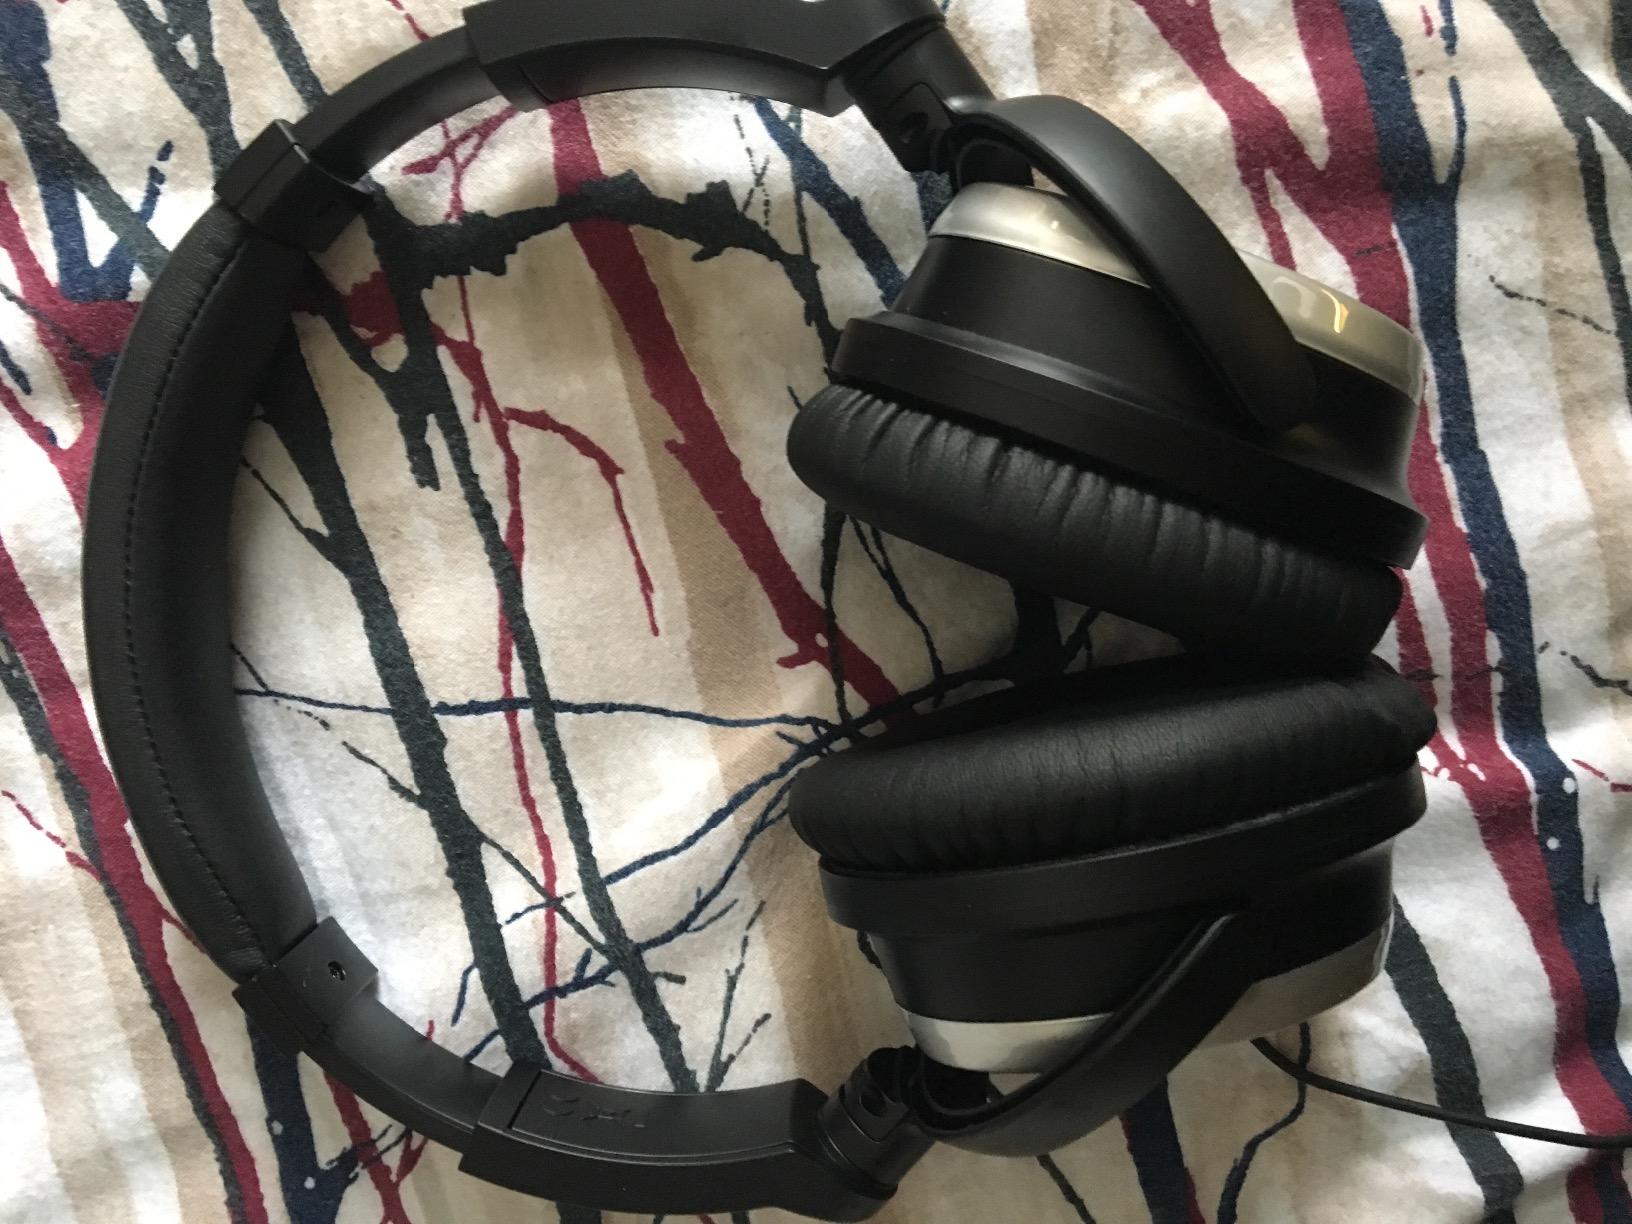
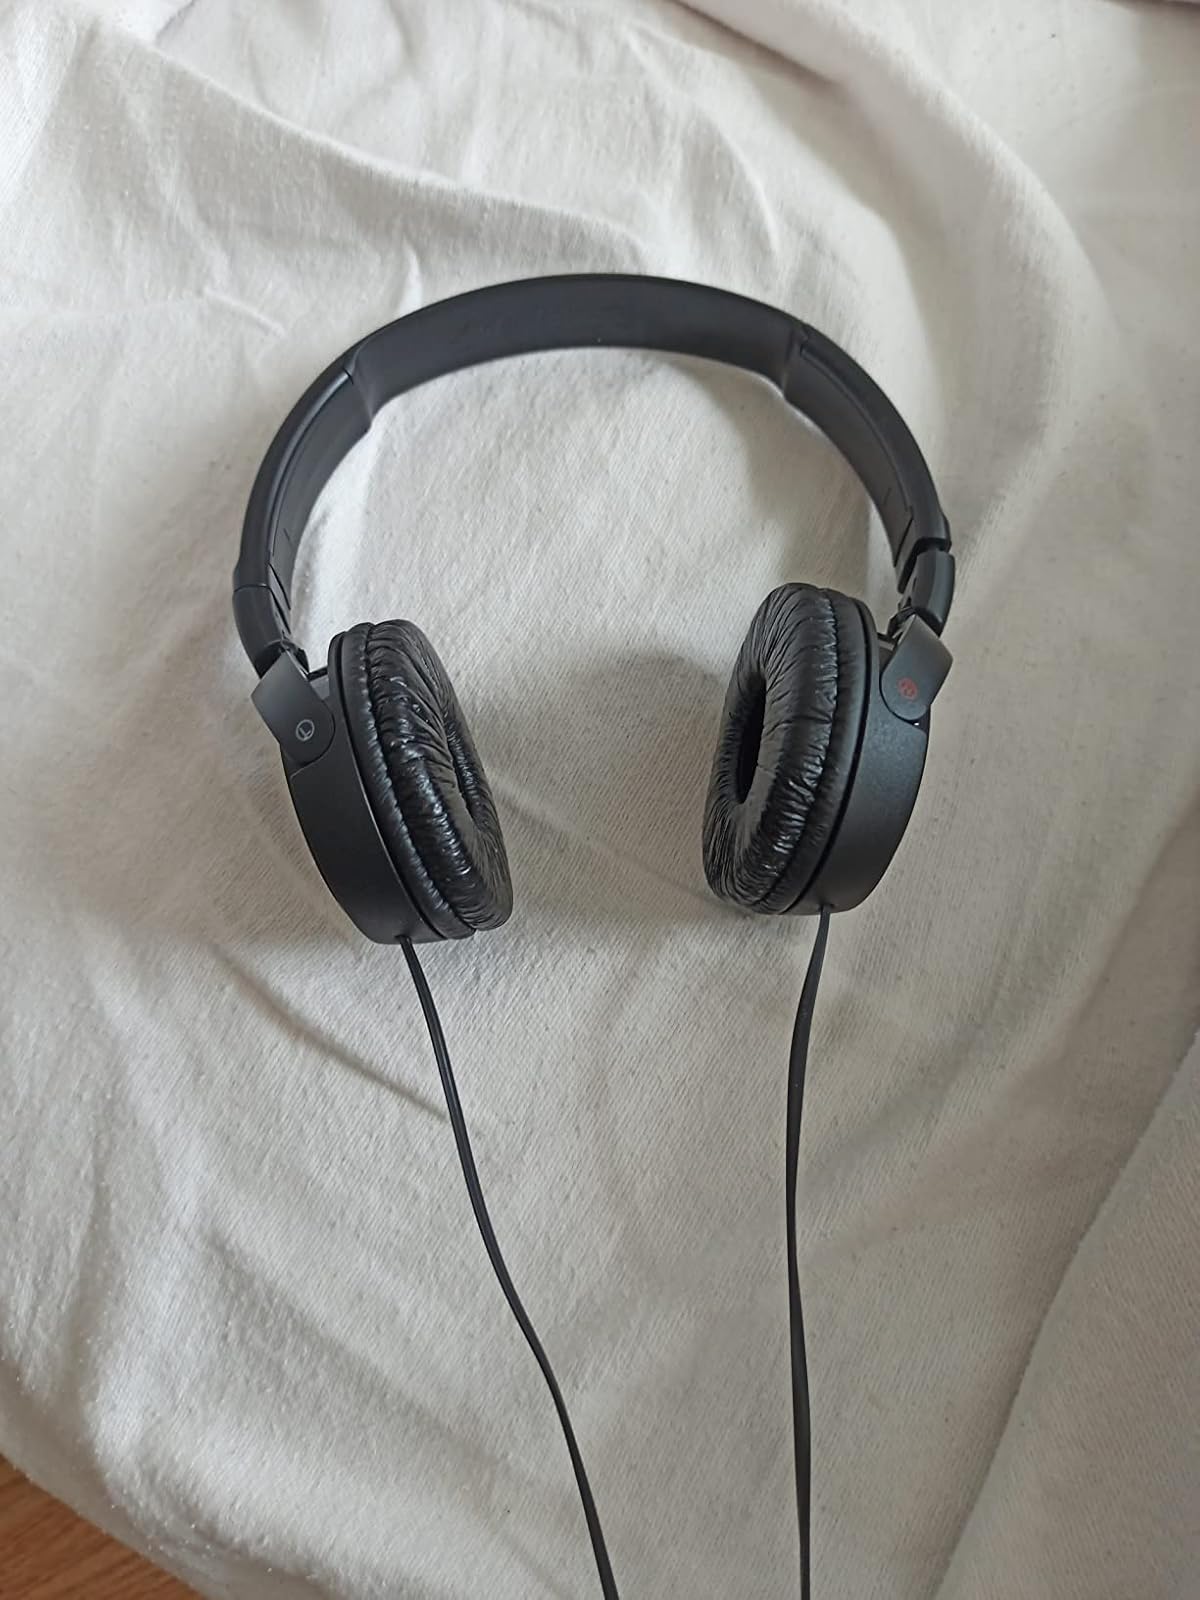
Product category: headphones
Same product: no